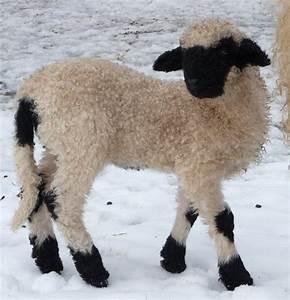
sheep